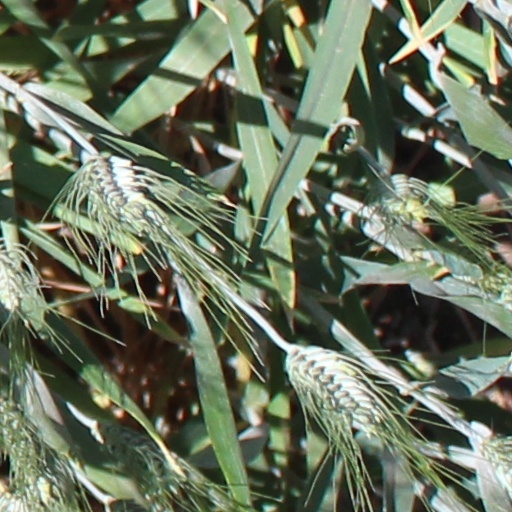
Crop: wheat